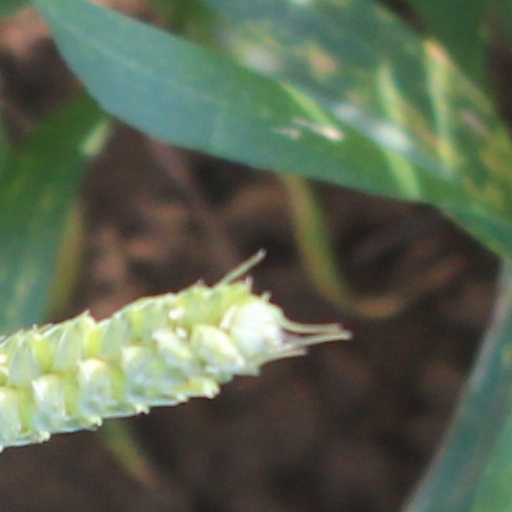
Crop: wheat